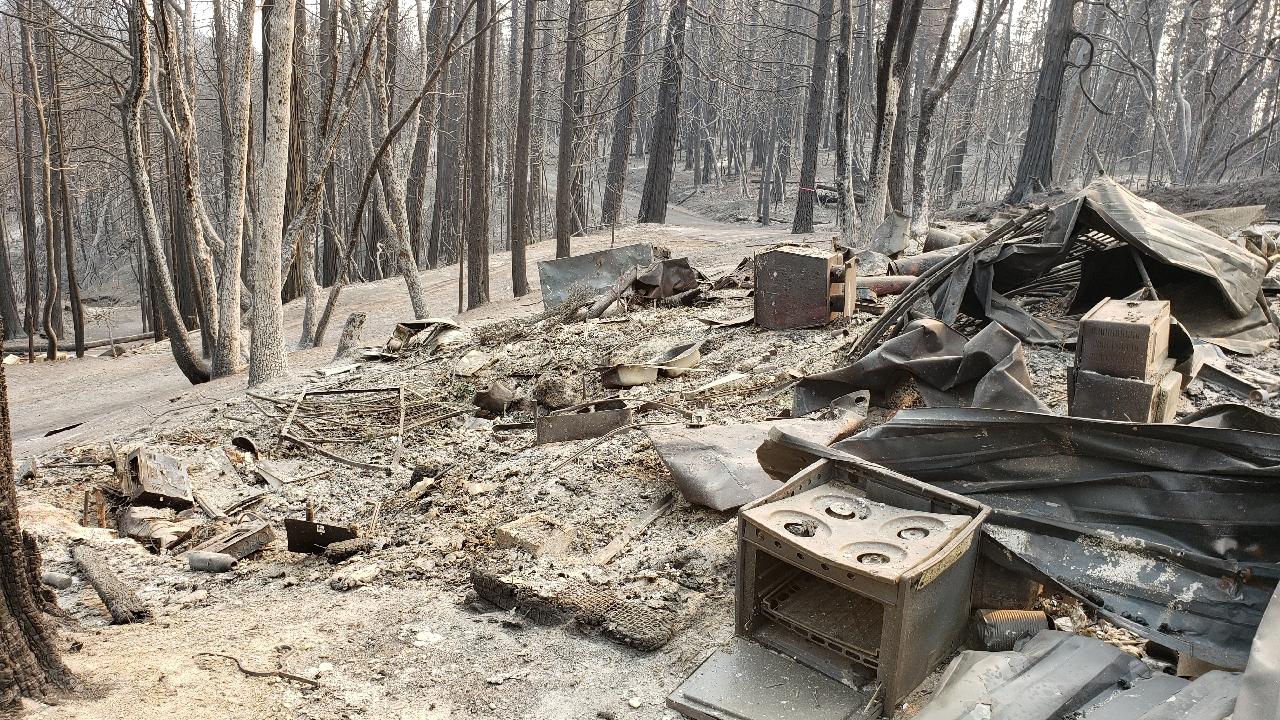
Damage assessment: destroyed